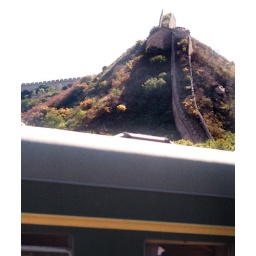
train station by the great wall of china